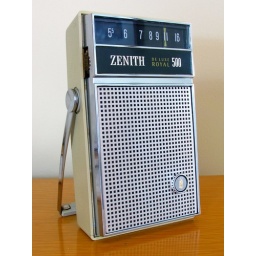
Circa 1964, and in light avacado green as a sign of the times. $4 and it works like a champ.